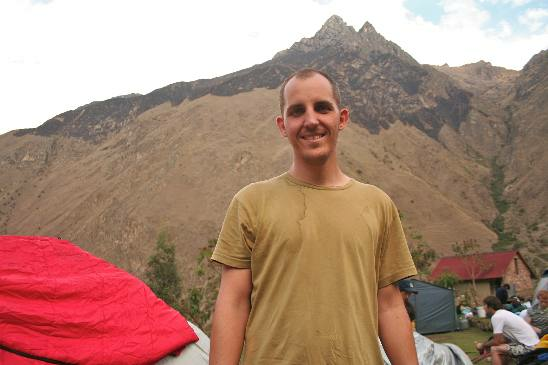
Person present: Yes